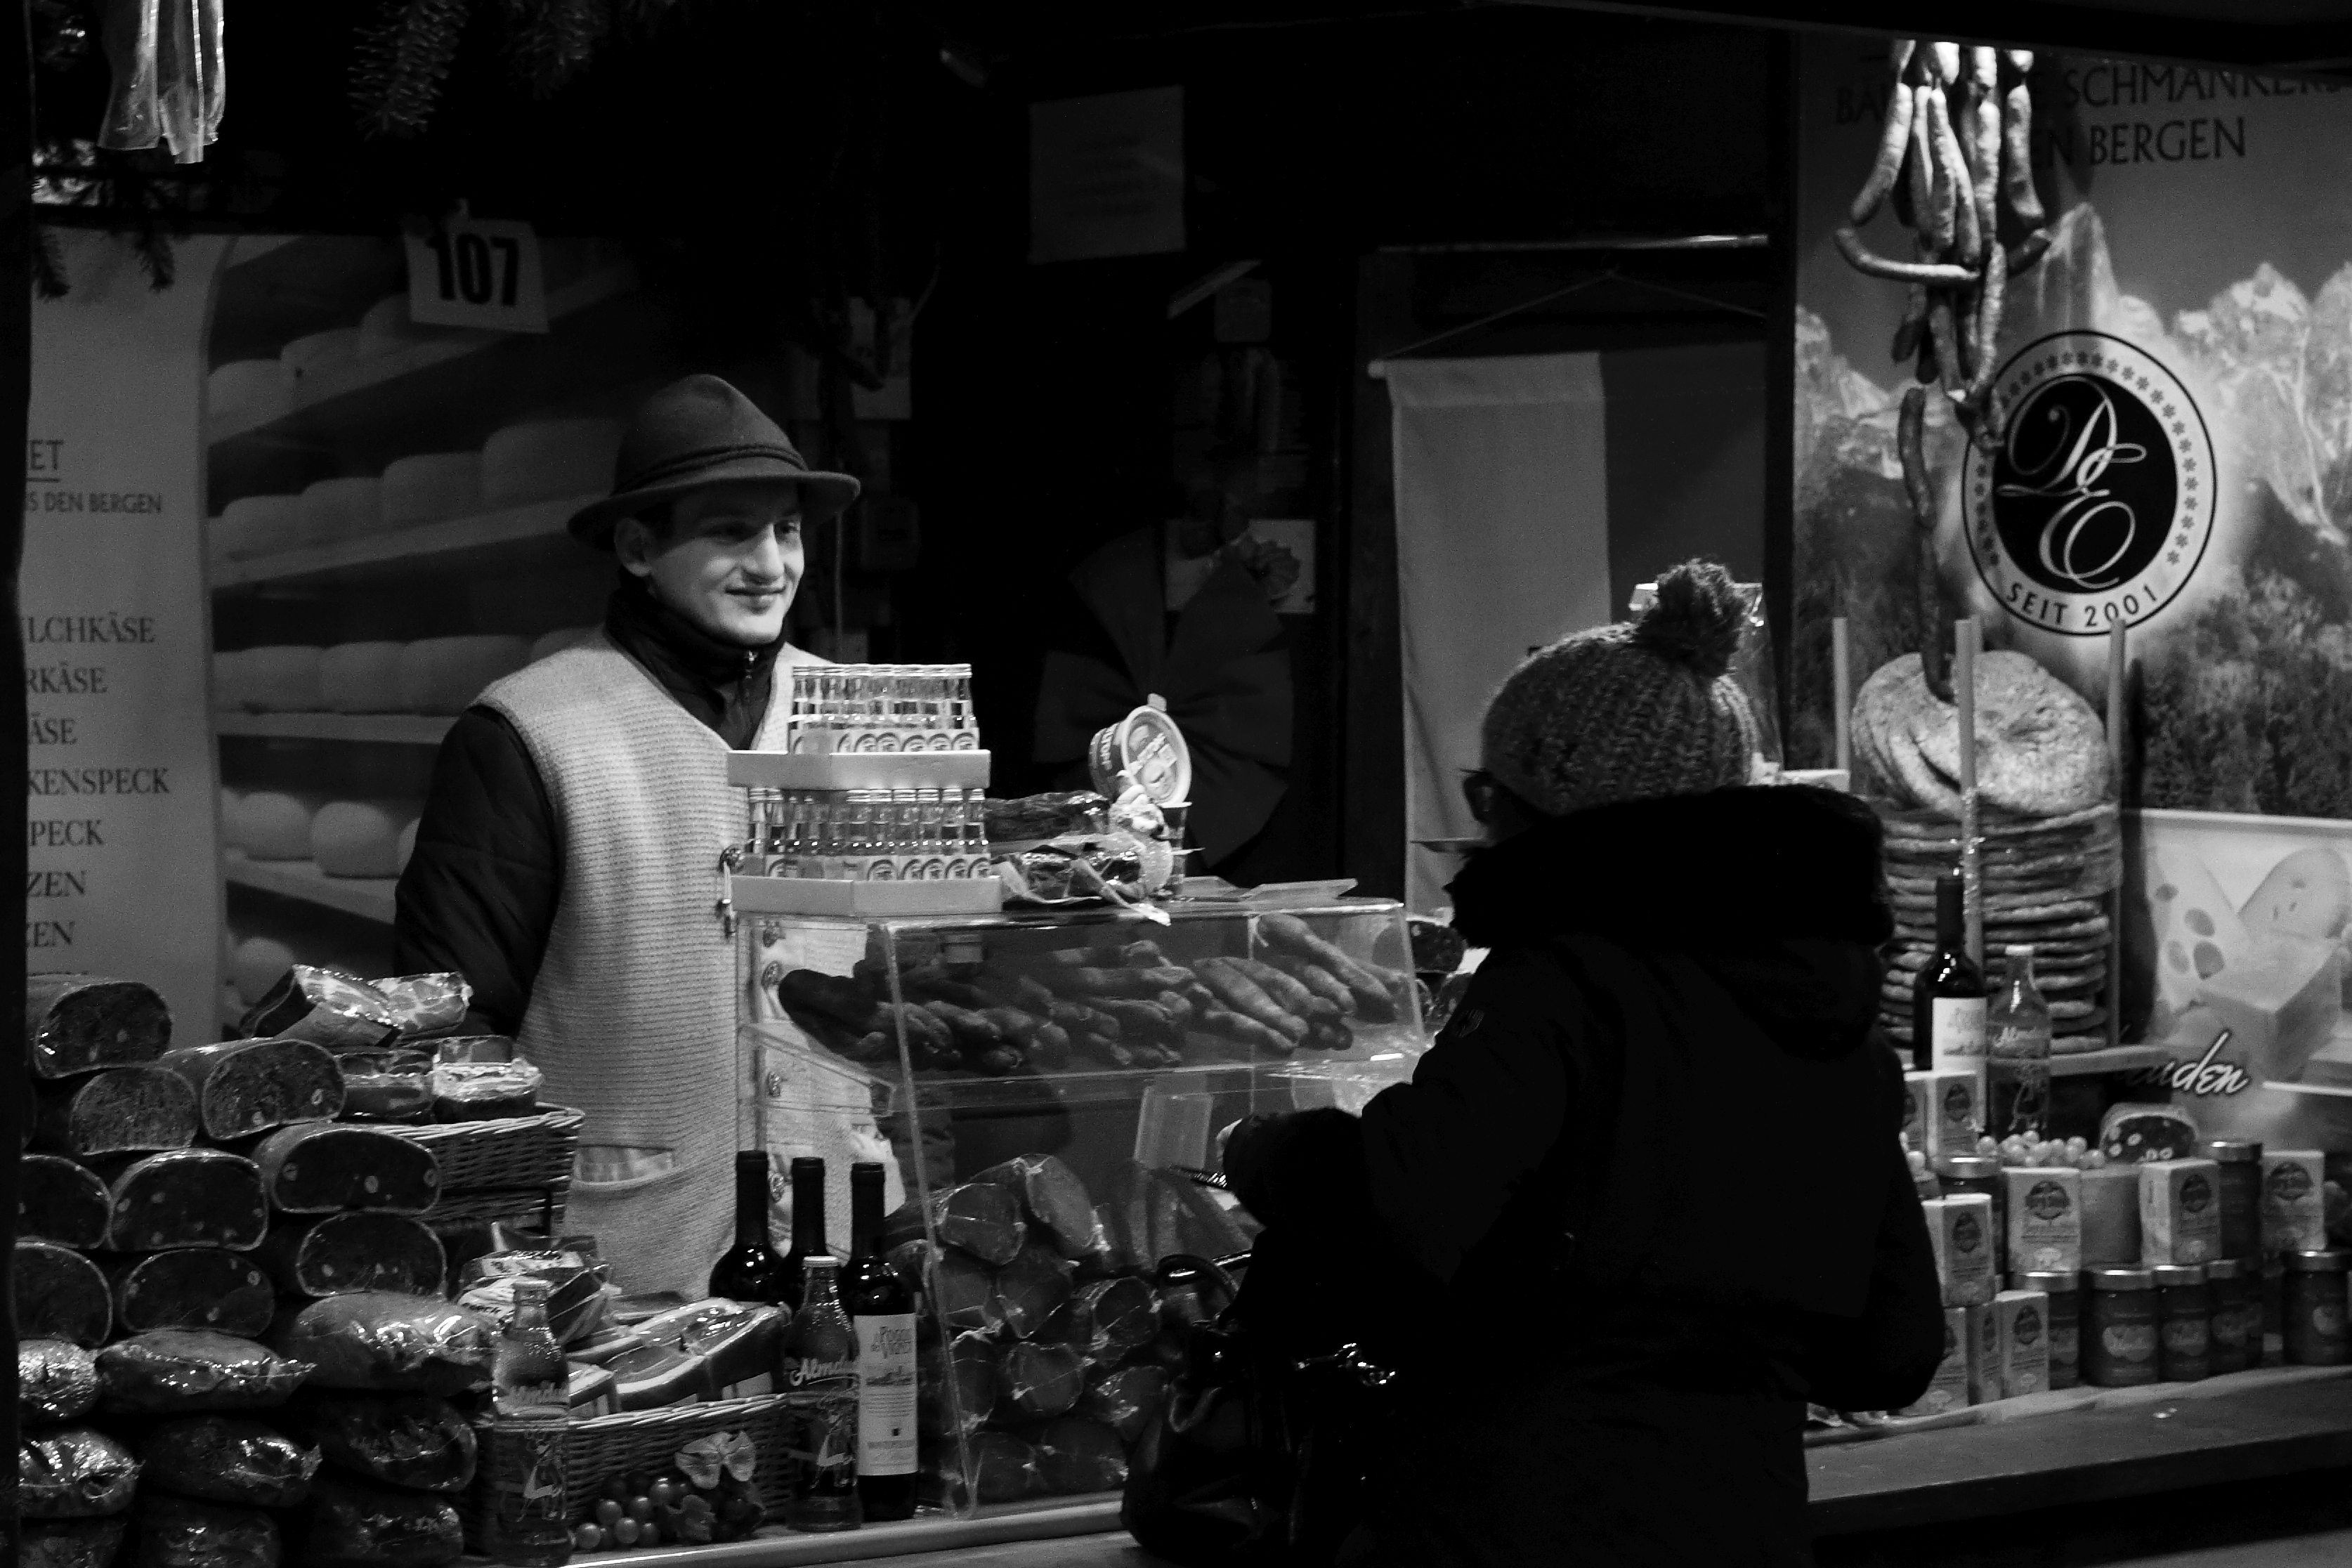
music, black and white, road, white, street, photography, black, monochrome, christmas, bw, blackandwhite, blackwhite, photograph, germany, deutschland, alemania, allemagne, sw, schwarzweiss, schwarzweis, xmas, christmastree, fair, weihnachten, germania, schwarzweissfotografie, schwarzweisfotografie, weihnachtsbaum, halle, hallesaale, saxonyanhalt, sachsenanhalt, weihnachtsmarkt, christmasfair, xmasfair, monochrome photography, film noir